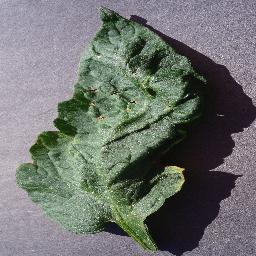
Label: Tomato___Target_Spot